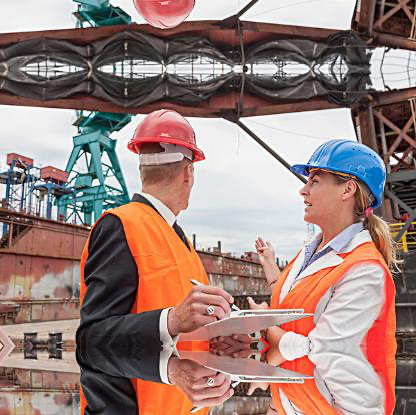
Objects in the image:
label: helmet
label: helmet
label: helmet